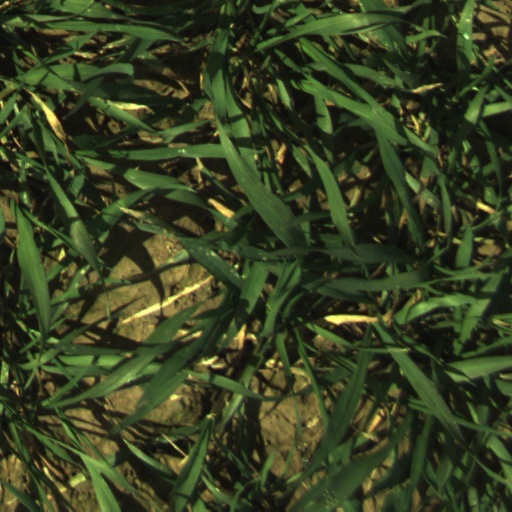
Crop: wheat